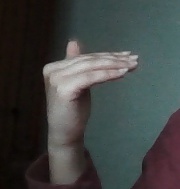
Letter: khaa